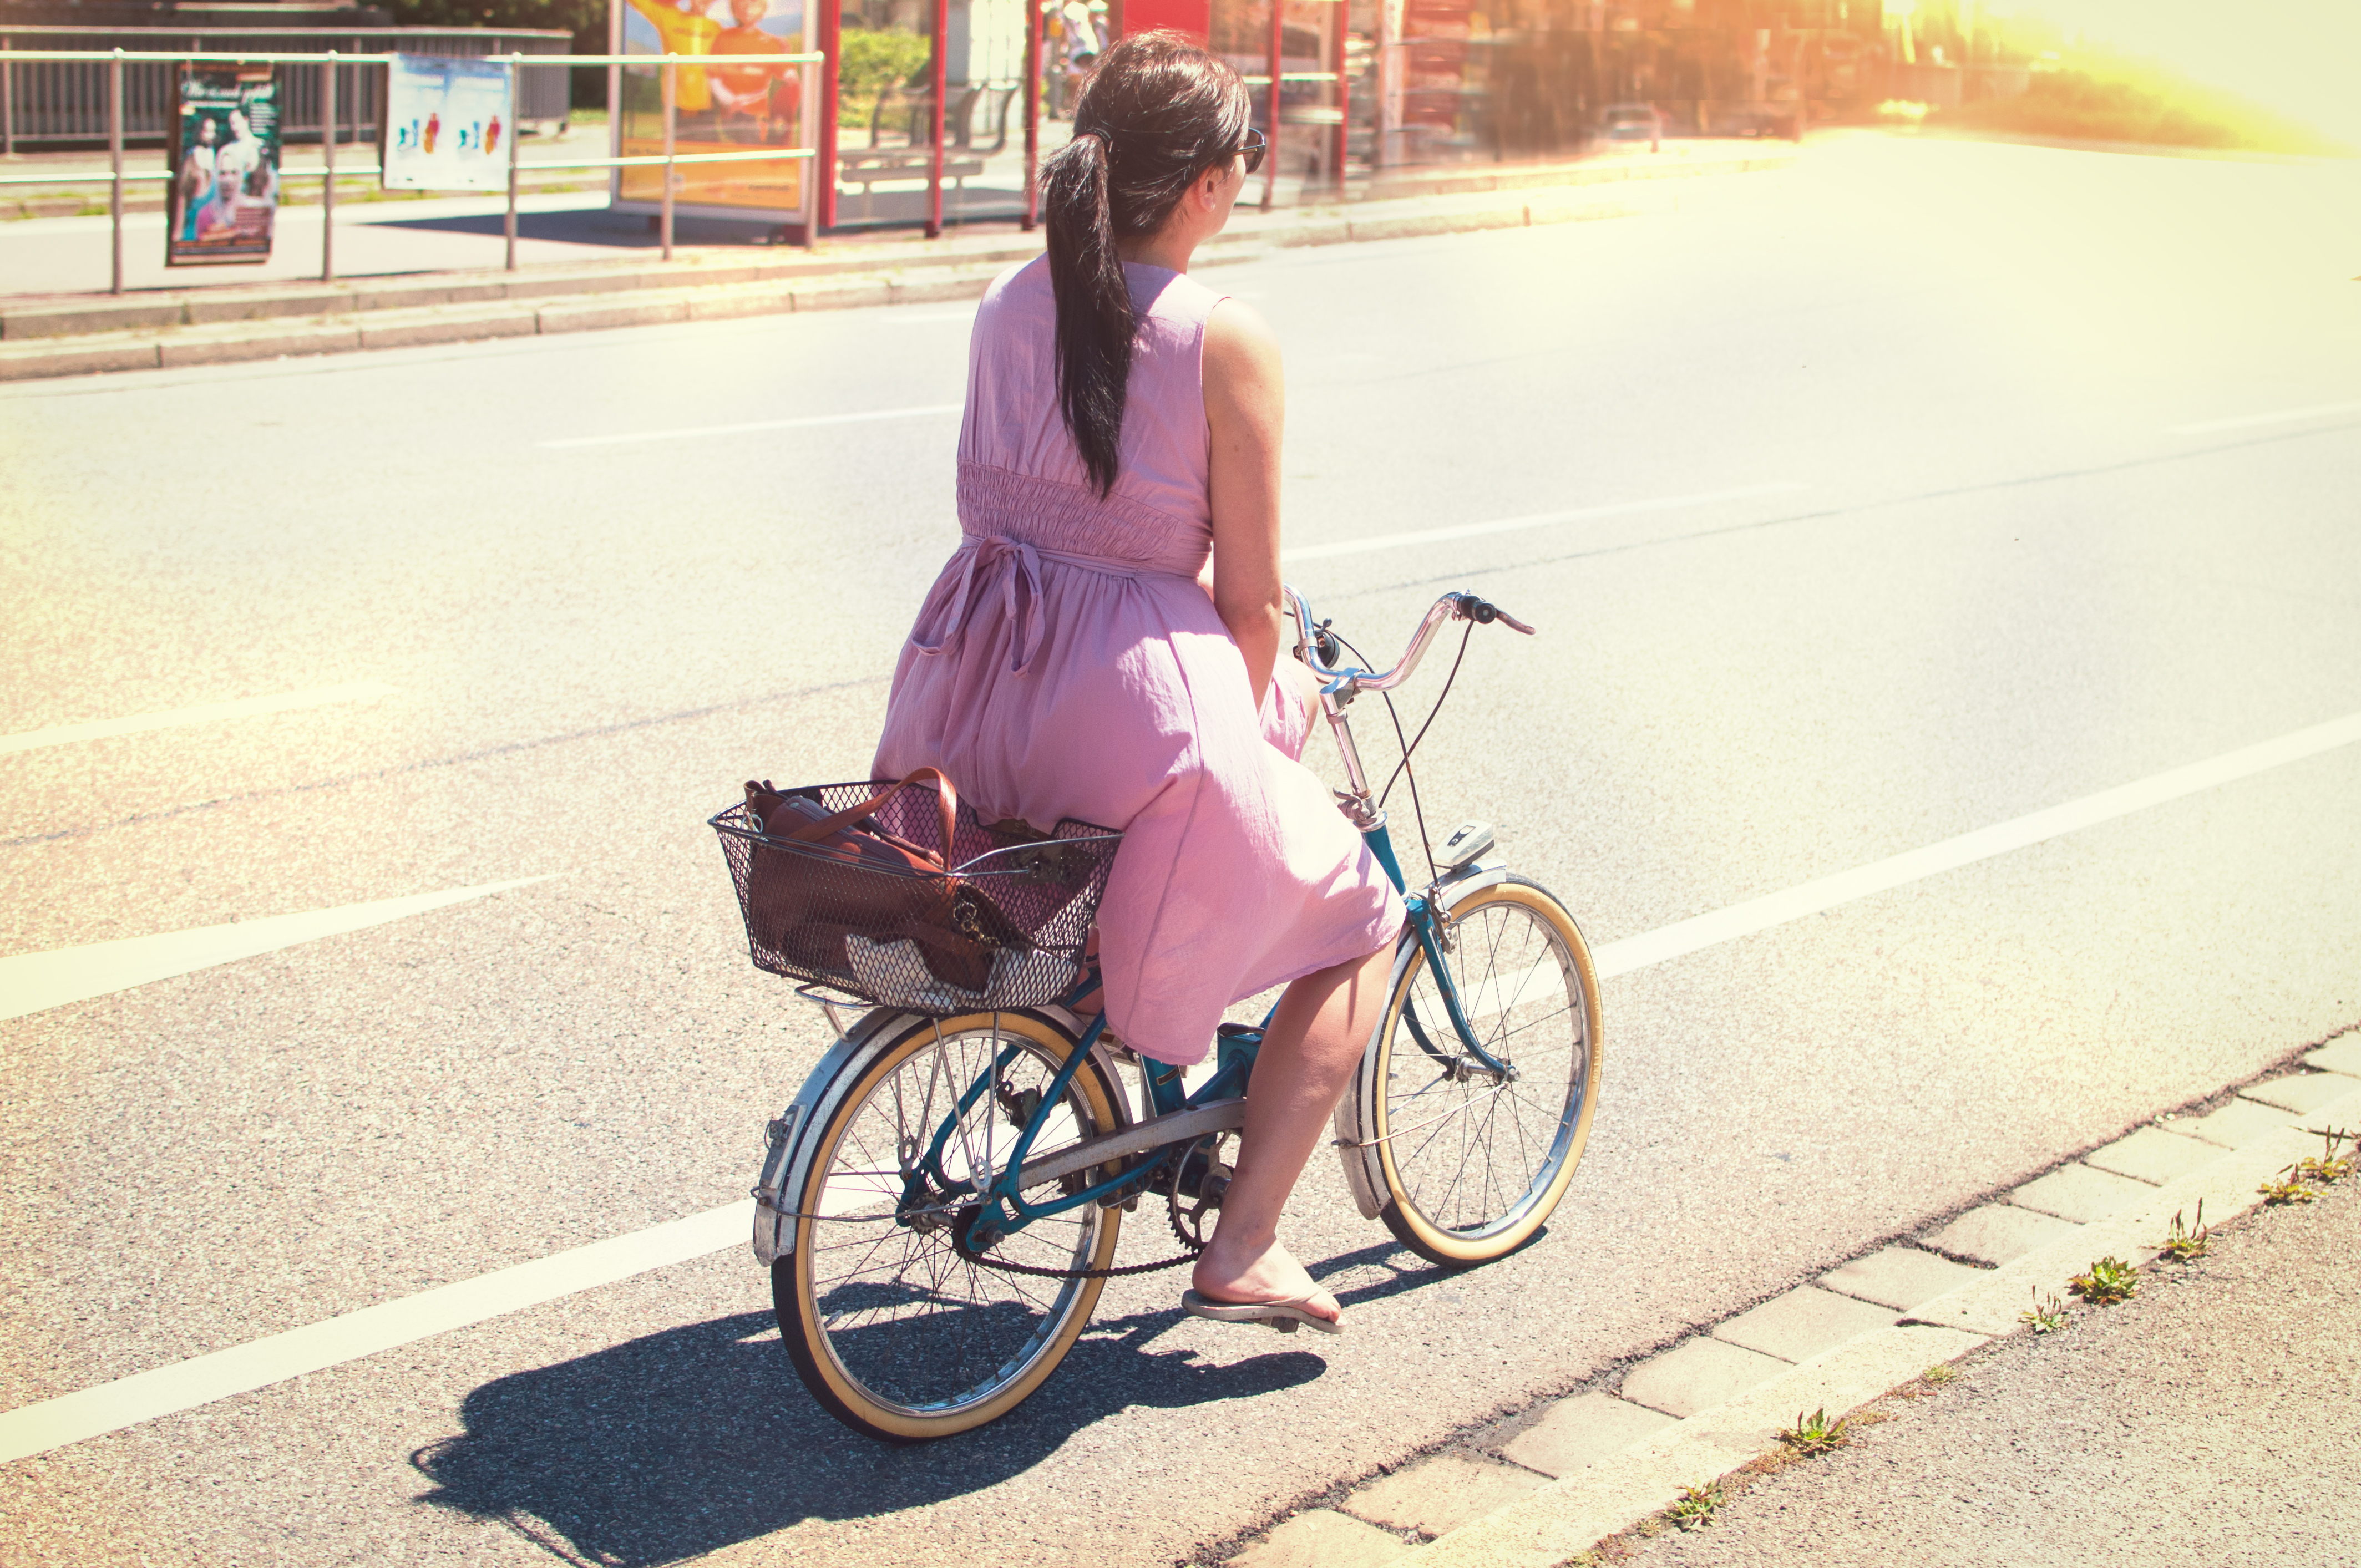
person, woman, road, bicycle, bike, female, spring, vehicle, sports equipment, cycling, land vehicle